The League of Frightened Men

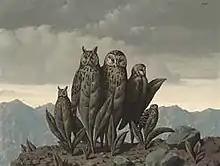
René Magritte's 1942 painting, "Les compagnons de la peur", bears the title Gallimard used for "The League of Frightened Men" when Stout's novel was published in France.

"A number of the paintings of René Magritte (1898–1967), the internationally famous Belgian painter, are named after titles of books by Rex Stout," wrote Magritte's attorney and friend Harry Torczyner. "He read Hegel, Heidegger and Sartre, as well as Dashiell Hammett, Rex Stout and Georges Simenon," the "Times Higher Education Supplement" wrote of Magritte. "Some of his best titles were 'found' in this way."